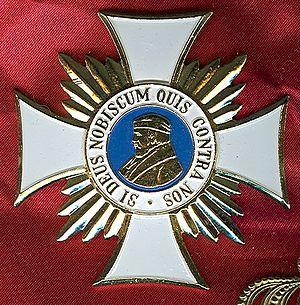
L'Ordre de Philippe le Magnanime est fondé le 1ᵉʳ mai 1840 par le grand-Duc Louis II de Hesse en commémoration de l'ancêtre de la Maison, Philippe Iᵉʳ, en tant qu'ordre du Mérite général. Le monarque régnant est Grand Maître et l'Ordre se classe directement derrière l'Ordre de Louis de Hesse.